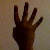
The image shows a hand gesture representing the number 4 in Indian Sign Language.